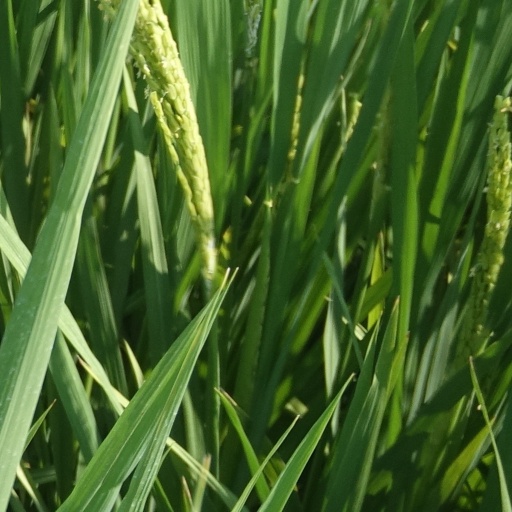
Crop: rice